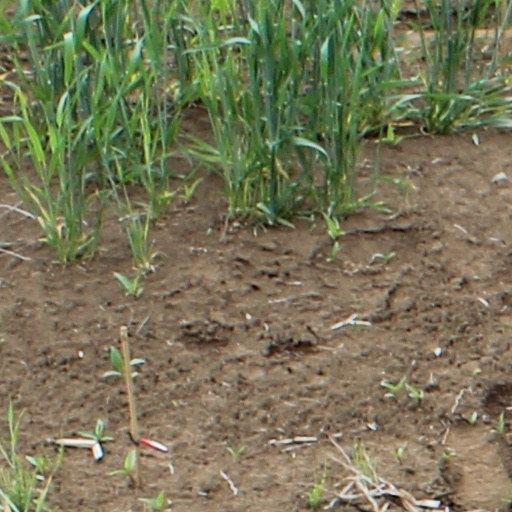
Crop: wheat